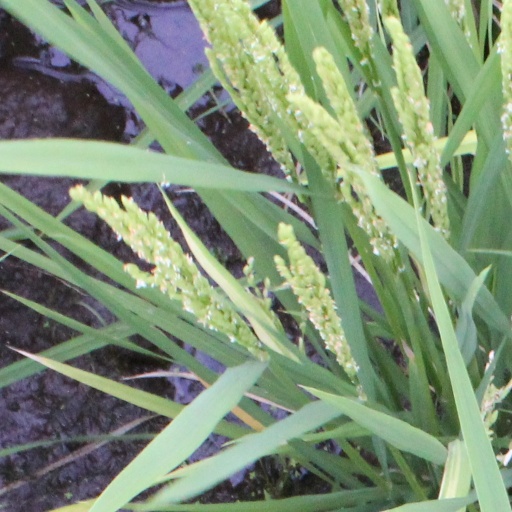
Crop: rice